Jintang Bridge

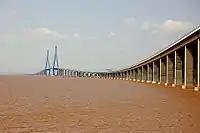

Jintang Bridge is a highway bridge with a cable-stayed bridge portion, built in Zhejiang, China on the Zhoushan Archipelago, the largest offshore island group in China. It is the longest bridge in Zhoushan Trans-oceanic Bridges with a length of 26,540 meters, connecting Jintang Island and Zhenhai, Ningbo. The main span of the bridge is a cable-stayed bridge with opposite towers.